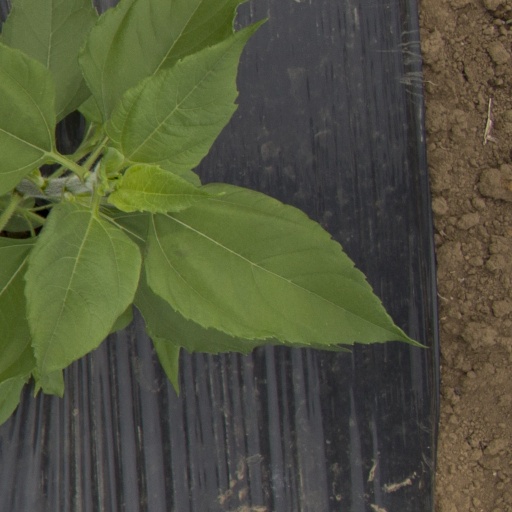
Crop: Jerusalem artichoke